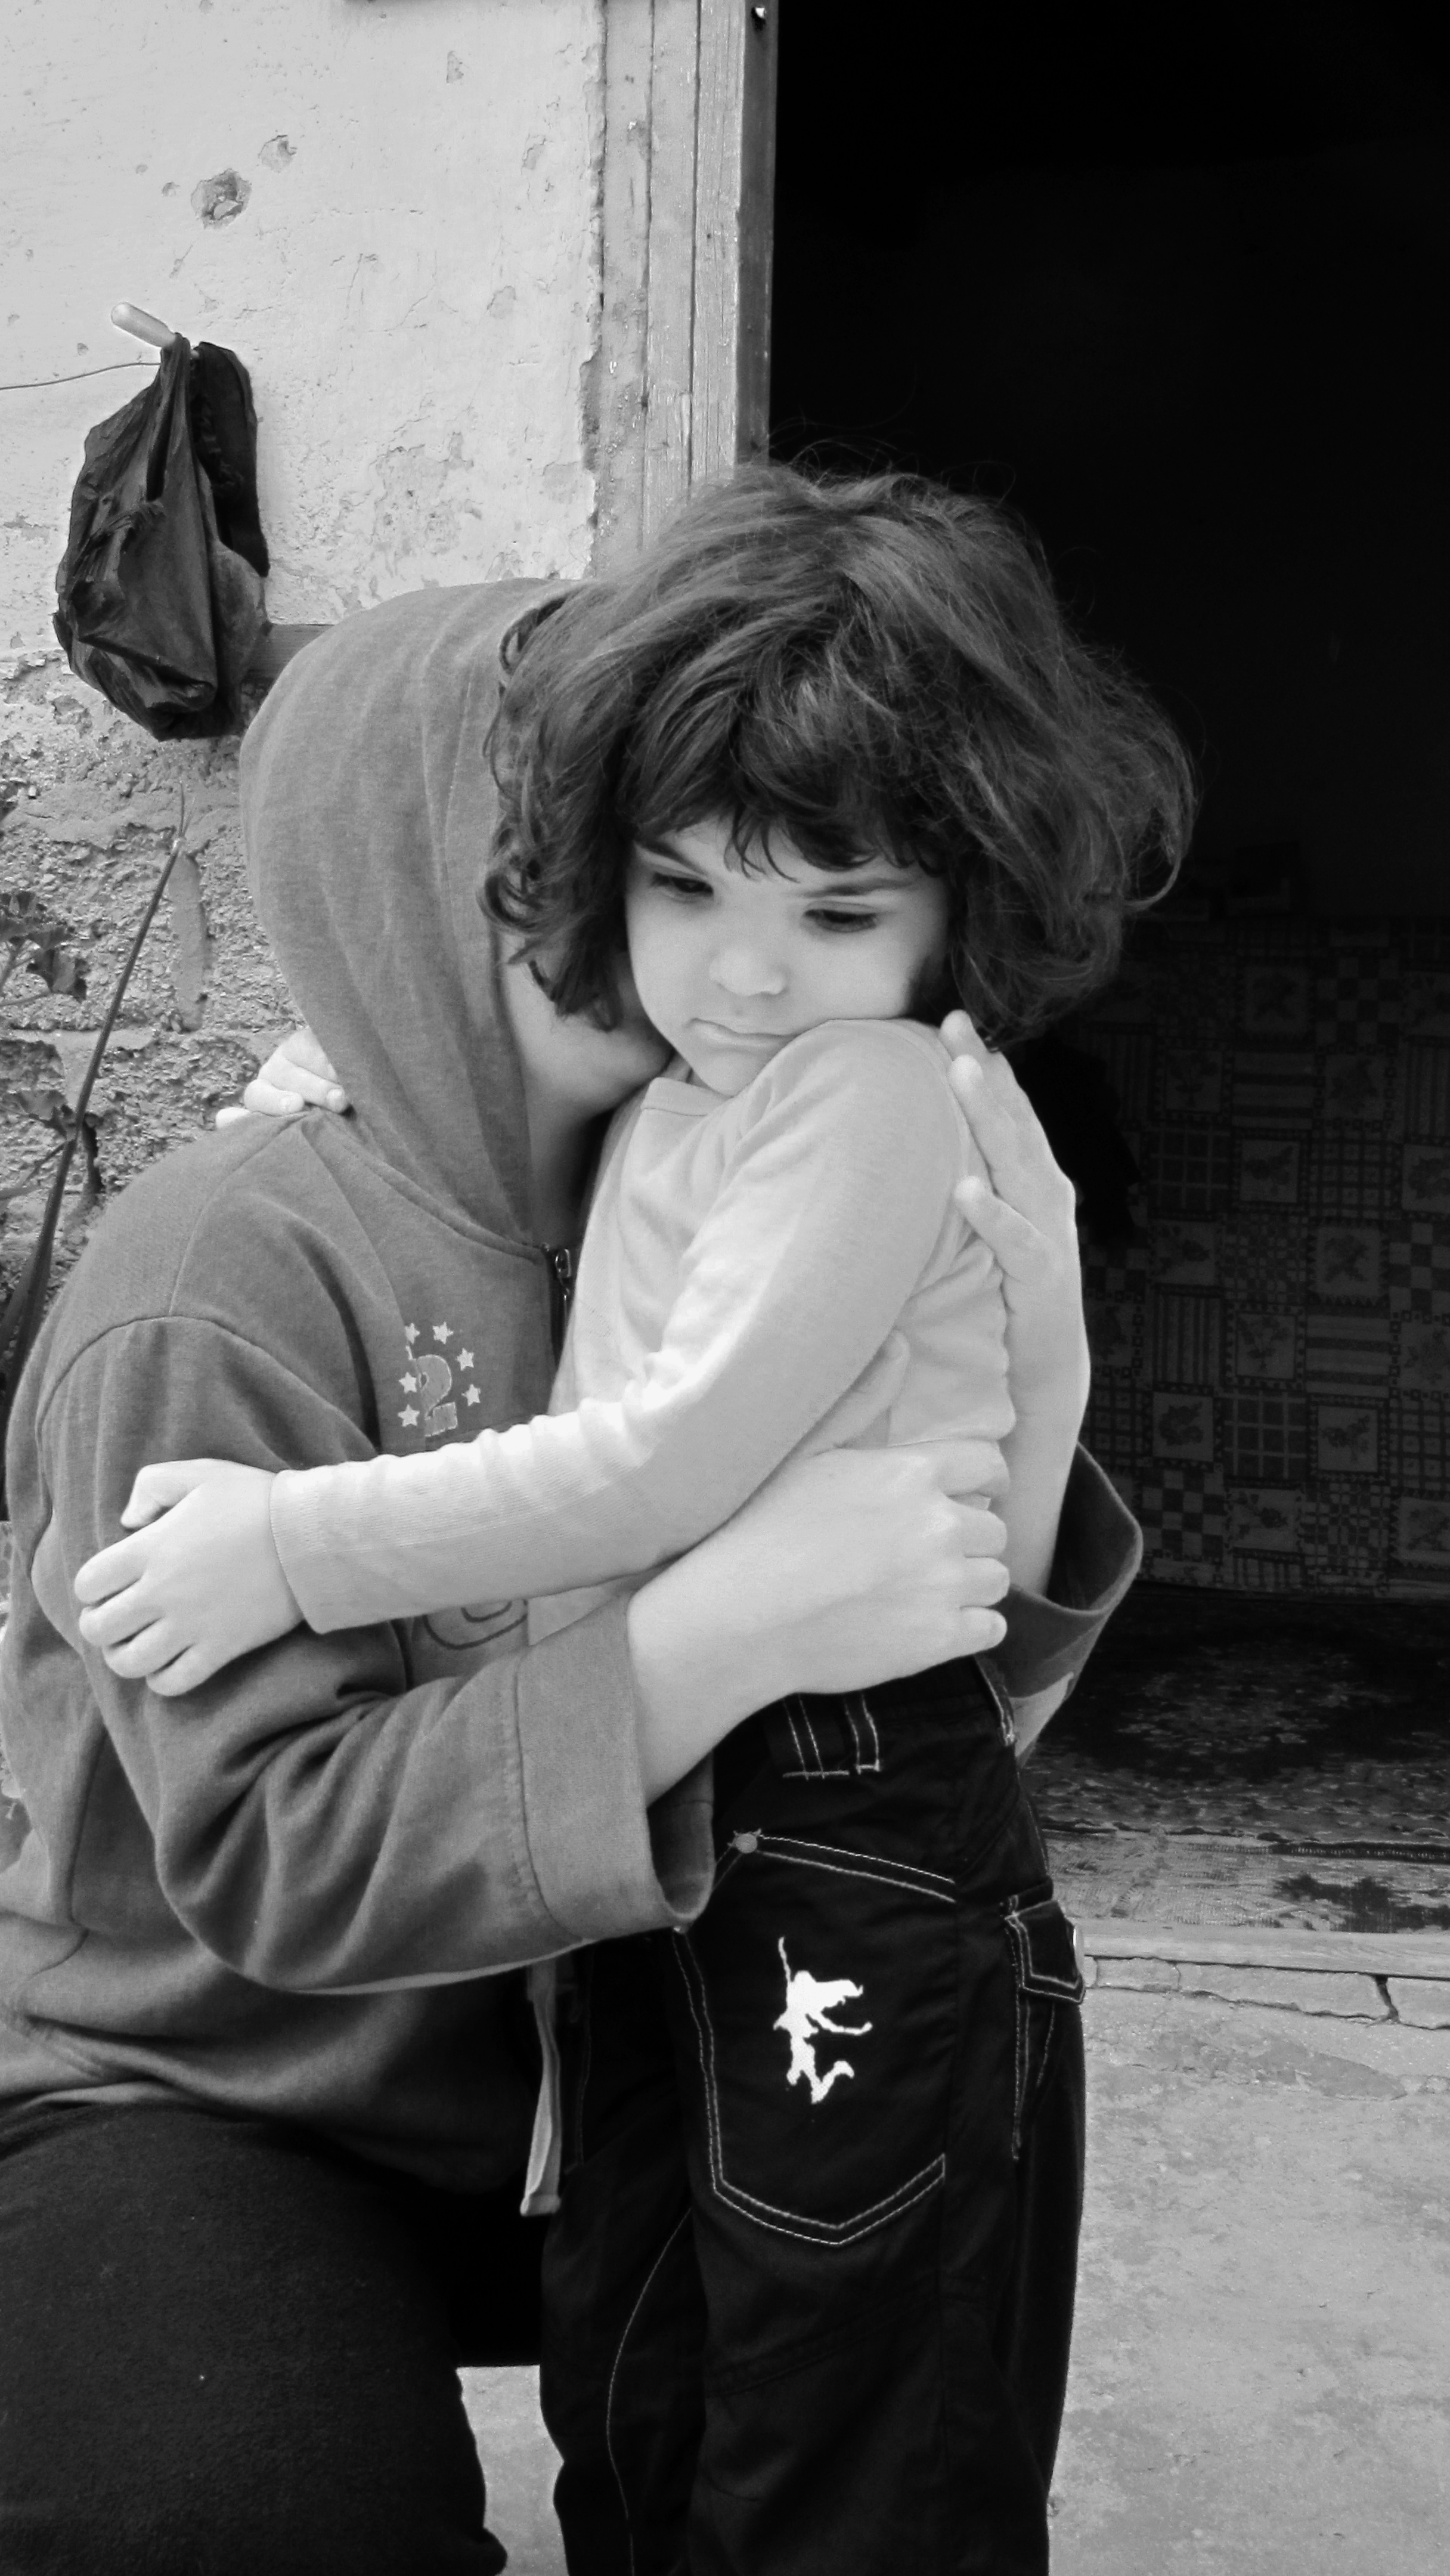
black, white, photograph, person, black and white, child, monochrome photography, human hair color, sitting, standing, photography, girl, emotion, snapshot, eye, shoulder, human body, monochrome, human, interaction, smile, human behavior, hug, fun, portrait, portrait photography, style, joint